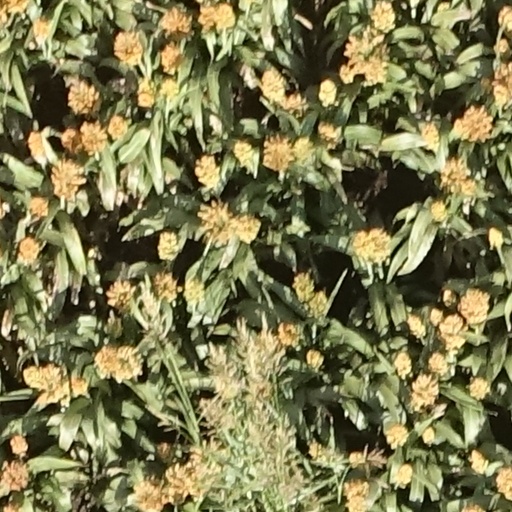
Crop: sorghum